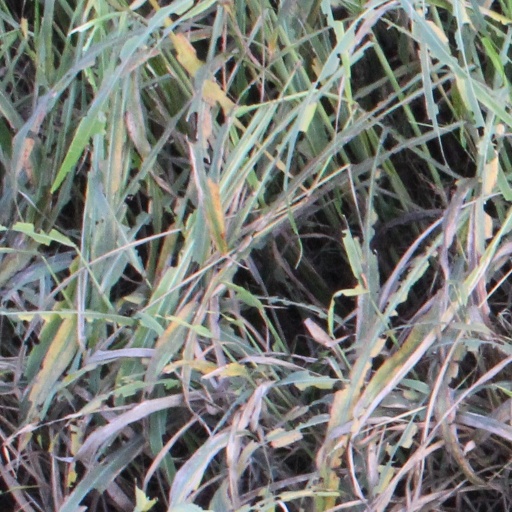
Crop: sorghum